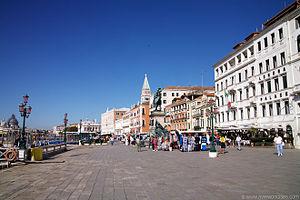
La Riva degli Schiavoni est un front de mer situé à Venise. Il s'agit d'un chemin de promenade situé le long du front de mer sur le bassin de Saint-Marc. Il a été construit au IXᵉ siècle à partir de limon de dragage et a été nommé en l'honneur des Slaves qui amenaient avec leurs navires marchands leurs produits à Venise depuis l'autre côté de la mer Adriatique pour exposer leurs stands commerciaux. Le littoral, en effet, faisait partie intégrante du port commercial de Venise et était d'une grande importance grâce à sa proximité avec la place Saint-Marc et le centre du pouvoir politique vénitien. De nombreux bateaux et embarcations qui transportent des touristes du continent et des bateaux de croisière accostent sur la Riva pour permettre aux passagers de débarquer à proximité de la Place Saint Marc.